Phoenix (1998 film)

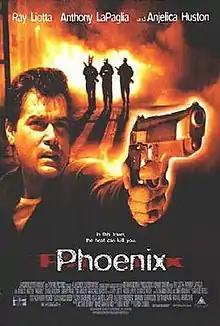
Theatrical release poster

Phoenix is a 1998 American neo-noir crime film directed by British director Danny Cannon and starring Ray Liotta. Liotta plays a cop whose gambling debt leaves him indebted to the underworld and desperate to find a way out without compromising his principles.